Joseph Trewavas

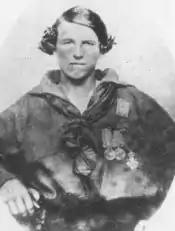

Joseph Trewavas (14 December 1835 – 20 July 1905) was a Royal Navy sailor and a recipient of the Victoria Cross, the highest award for gallantry in the face of the enemy that can be awarded to British and Commonwealth forces.